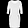
Label: Dress